California wine

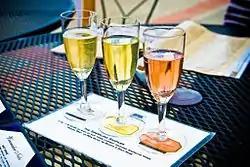
Sparkling wines produced by Domaine Carneros

California sparkling wine traces its roots to Sonoma in the 1880s with the founding of Korbel Champagne Cellars. The Korbel brothers made sparkling wine according to the "méthode champenoise" from Riesling, Chasselas, Muscatel and Traminer. Today most California sparkling wine is largely made from the same grapes used in Champagne: Chardonnay, Pinot noir and some Pinot Meunier. Some wineries will also use Pinot blanc, Chenin blanc and French Colombard. The premium quality producers still use the "méthode champenoise" (or traditional method) while some low cost producers, like Gallo's Andre brand or Constellation Brands' Cook's, will use the Charmat method.